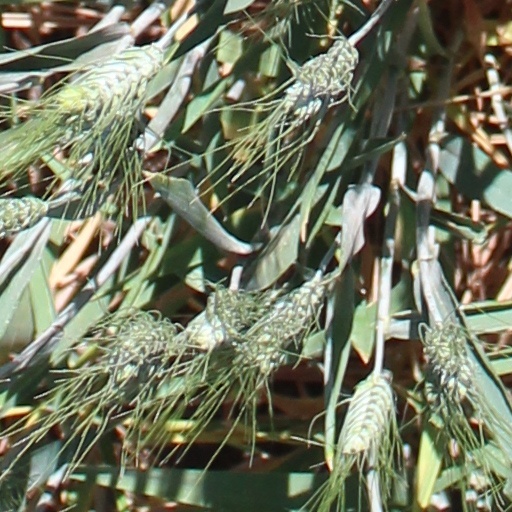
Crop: wheat